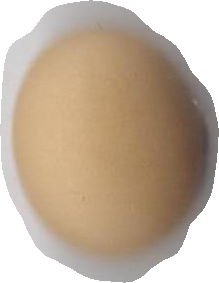
Variety: Anjasmoro